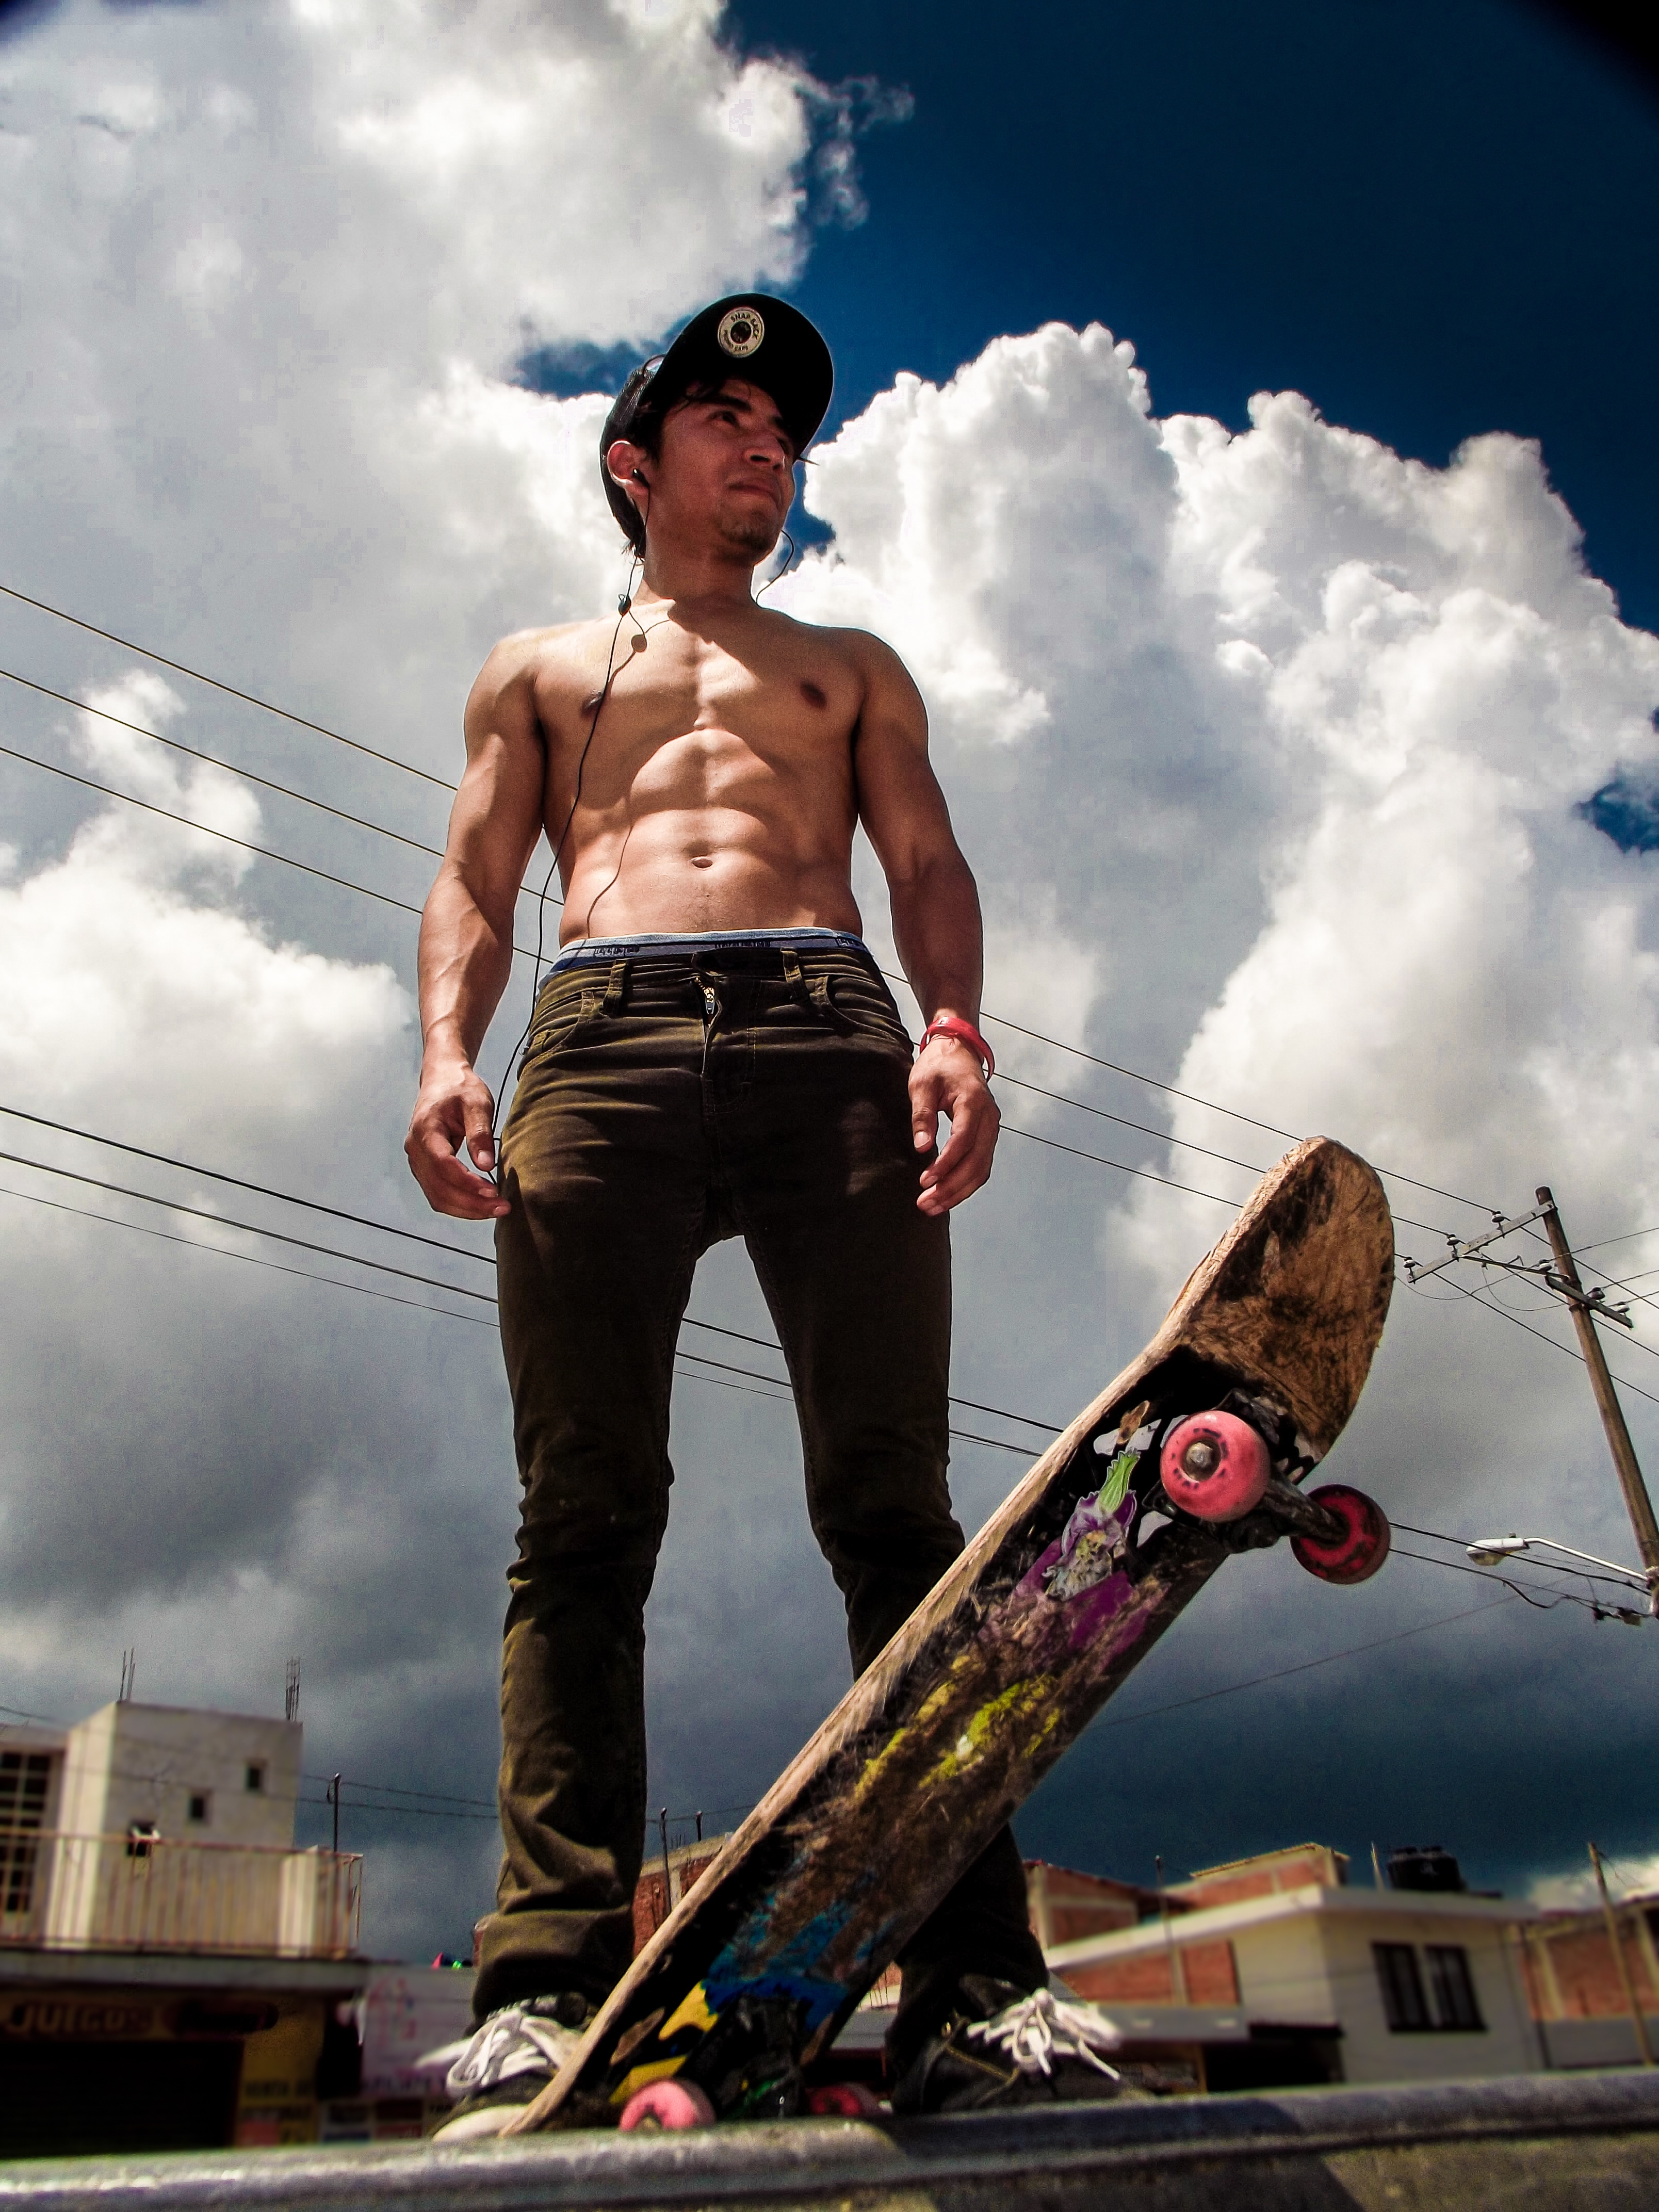
man, photography, skateboard, skate, skateboarding, model, blue, extreme sport, muscle, fun, sports, photo shoot, skateboarding equipment and supplies, boardsport